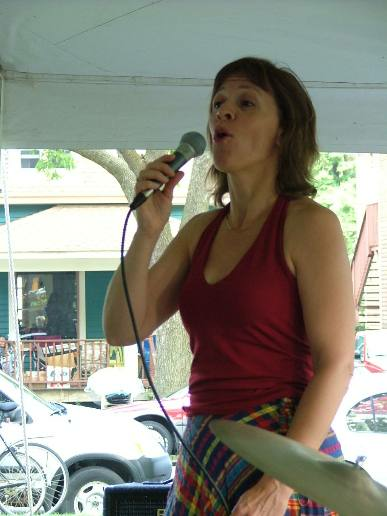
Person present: Yes